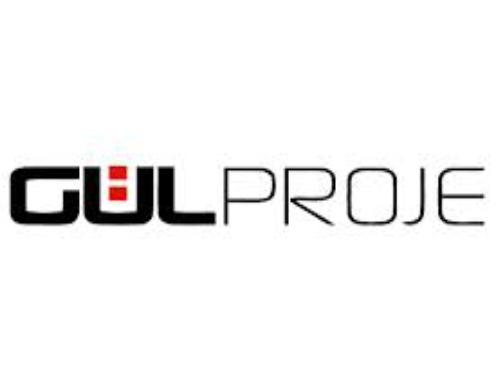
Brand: Gul
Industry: Clothes